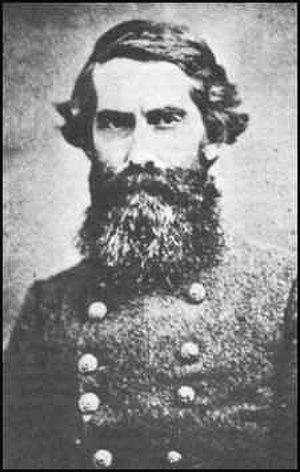
William Henry Talbot Walker est un soldat américain. C'est un officier de carrière dans l'armée des États-Unis qui combat avec distinction lors de la guerre américano-mexicaine, et sert également en tant que général confédéré lors de la guerre de Sécession. Walker est gravement blessé à plusieurs reprises au combat, et est tué au combat au cours de la campagne d'Atlanta de 1864.